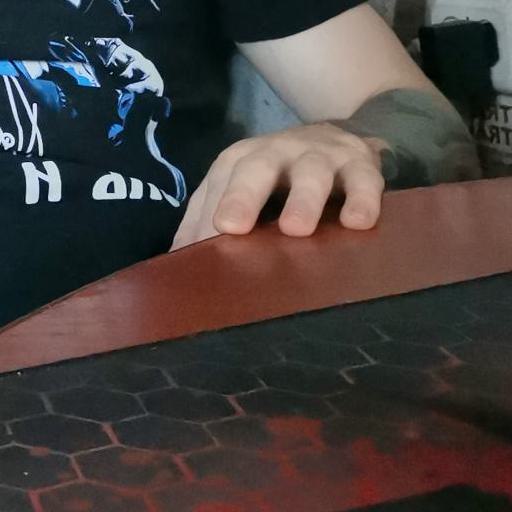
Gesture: no_gesture